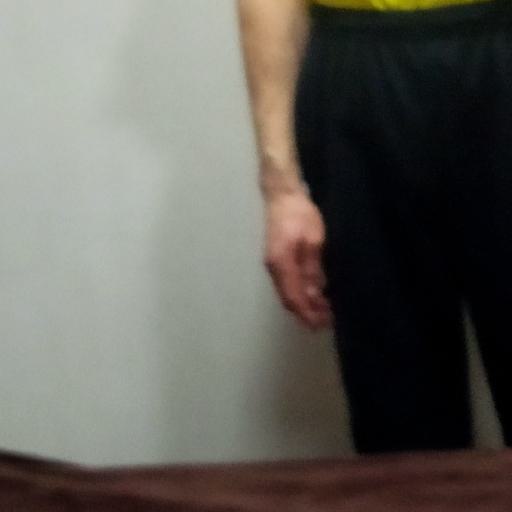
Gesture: no_gesture